Wenatchee, Washington

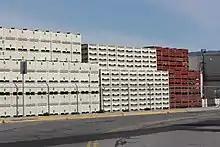
Apple field bins are stacked high at a processing facility in Wenatchee.

The Great Northern Railway completed its railroad line between St. Paul, Minnesota, and Seattle in 1893. Its route through the Wenatchee Valley was significant to the development of this region. The railroad not only provided passenger travel to and from Wenatchee, but it provided for freight service for shipments of wheat, apples, and other products to out-of-state markets.